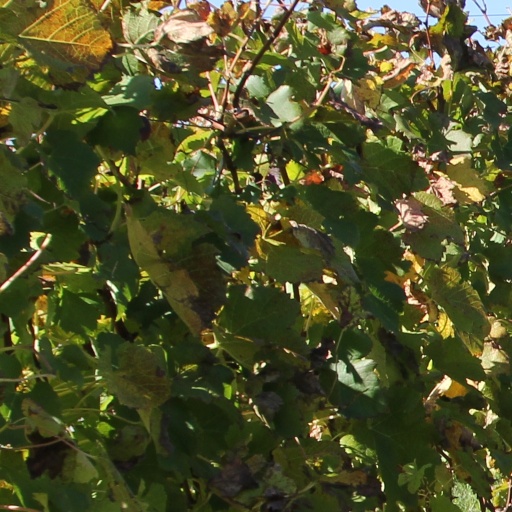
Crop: grape